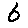
Label: 6